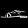
Label: Sandal